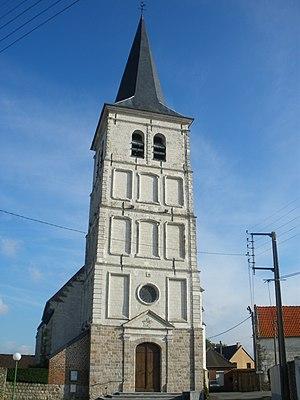
Vue de l'église Saint-Omer d'Houchin.